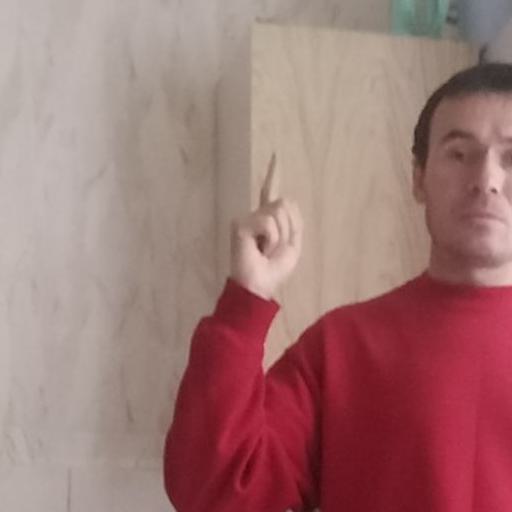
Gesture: one